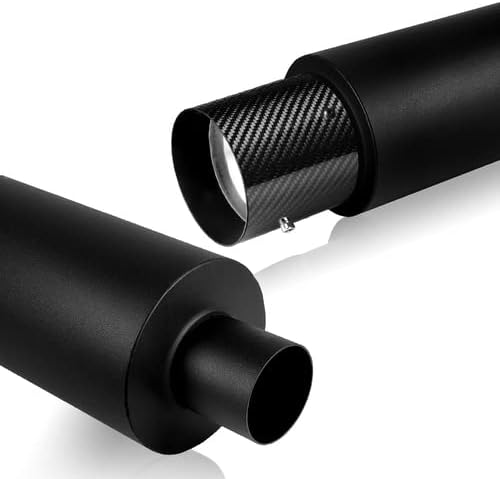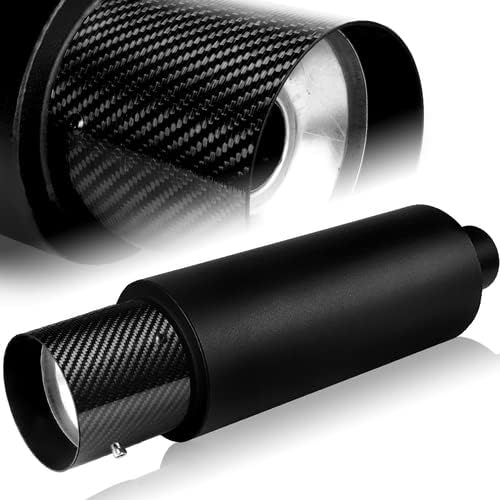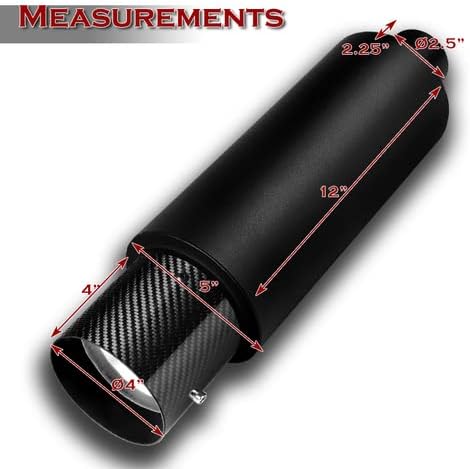
HK5 Universal 4" N1 Carbon Fiber Tip Black Stainless Steel Weld-On Exhaust Muffler 2.5" Inlet
Category: Automotive
DESCRIPTION: Universal Fit For 2.5" Exhaust Pipe Vehicles Universal Fit For 2.5" Exhaust Pipe Vehicles Brand new never used or installed Brand new never used or installed High-Quality T-304 Stainless Steel with Carbon Fiber tip High-Quality T-304 Stainless Steel with Carbon Fiber tip Due to installation to weld-on the muffler, extended piping might be required and charged by your mechanic Due to installation to weld-on the muffler, extended piping might be required and charged by your mechanic PACKAGE INCLUDES: One-piece Exhaust Muffler One-piece Exhaust Muffler One-piece Removable Silencer pre-attached One-piece Removable Silencer pre-attached Installation Instruction is not included Installation Instruction is not included SPECS: Tip diameter:4.0" Tip length:4.0" Inlet diameter:2.5" Inlet length:2.5" Body diameter:5.0" Body length:12.0" Total length:19.0"
Features: Fitment - Universal Fit For 2.5" Exhaust Pipe Vehicles | Design and Material - High Quality Black T-304 Stainless Steel | Recommend Professional Installation | Brand new item and never installed before | Guarantee - 30-day free return policy - if you have any question about products please feel free to contact us